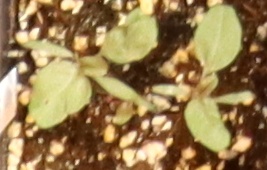
Label: Redroot Pigweed